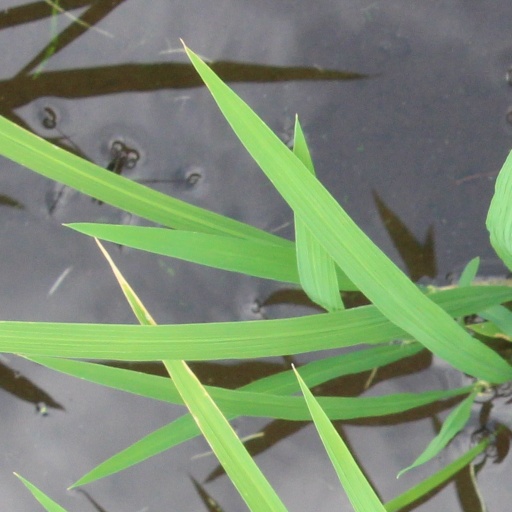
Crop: rice